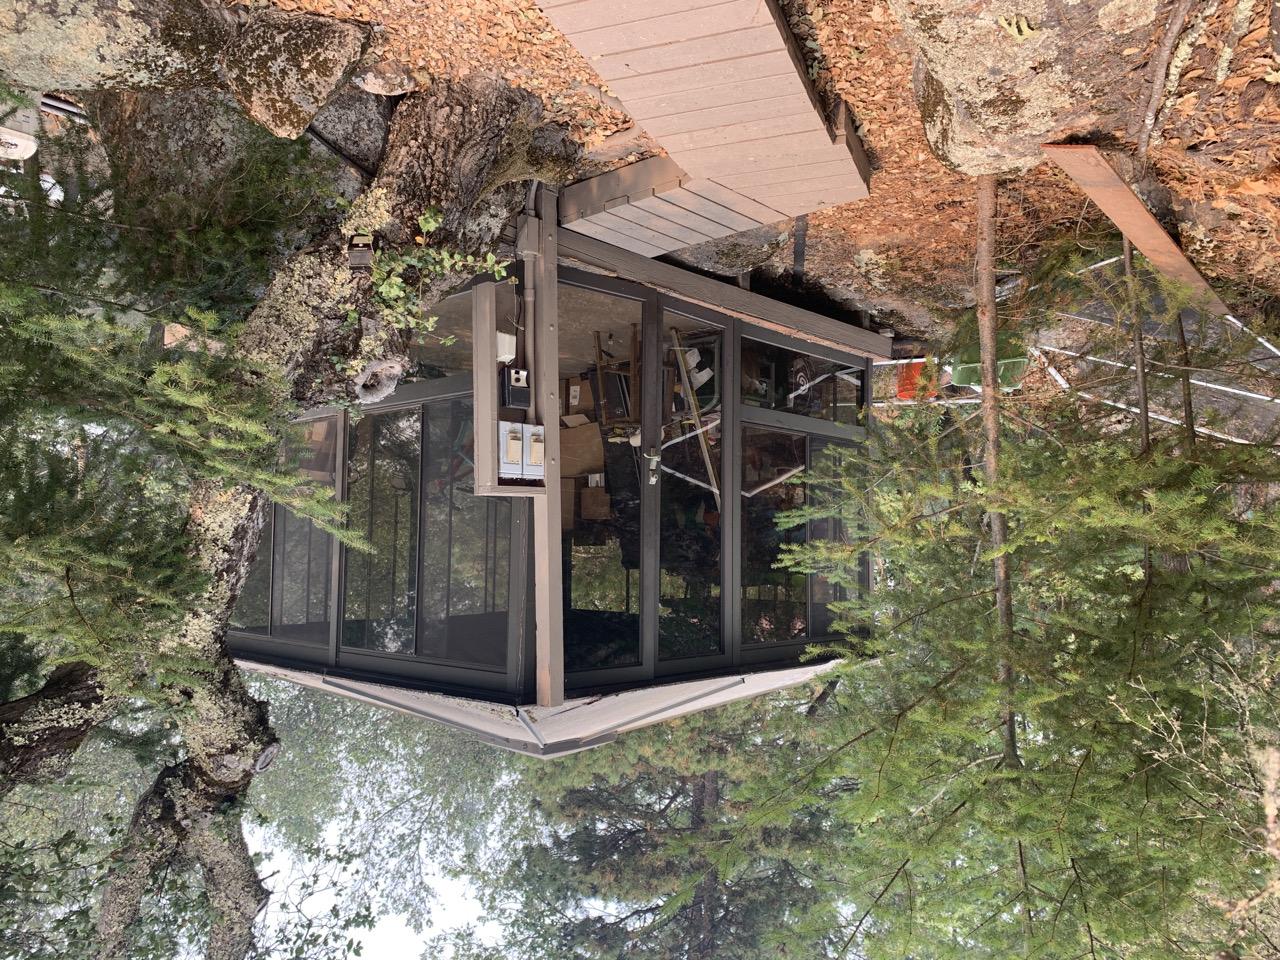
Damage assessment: no_damage